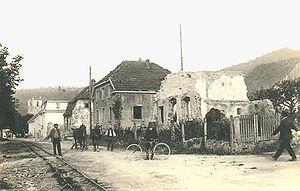
Wattwiller 1920
Wattwiller est une commune française située dans le département du Haut-Rhin, en région Grand Est.